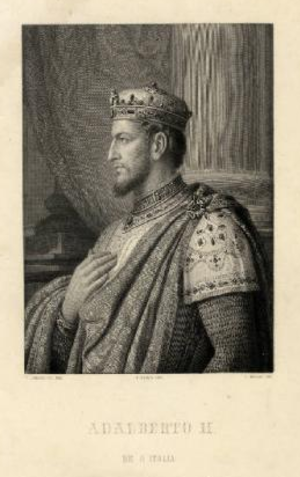
Aubert Iᵉʳ d'Italie ou Adalbert Iᵉʳ d'Italie est roi associé d'Italie, avec son père Bérenger II d'Italie, de 950 à 964, et marquis d'Ivrée de 965 à.